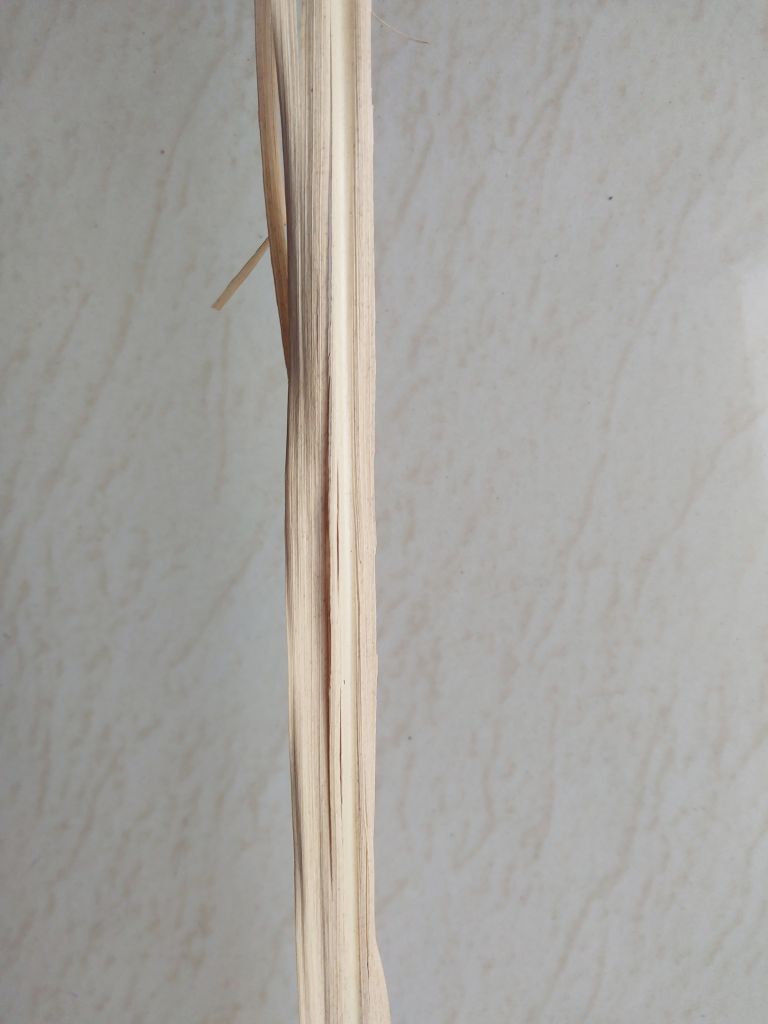
Label: Dried